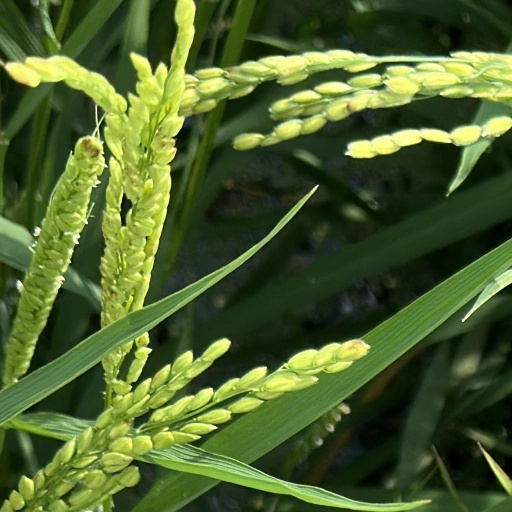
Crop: rice